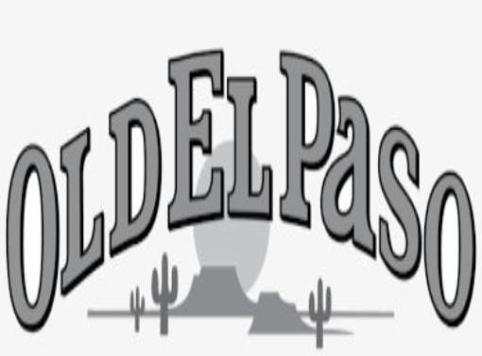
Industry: Food